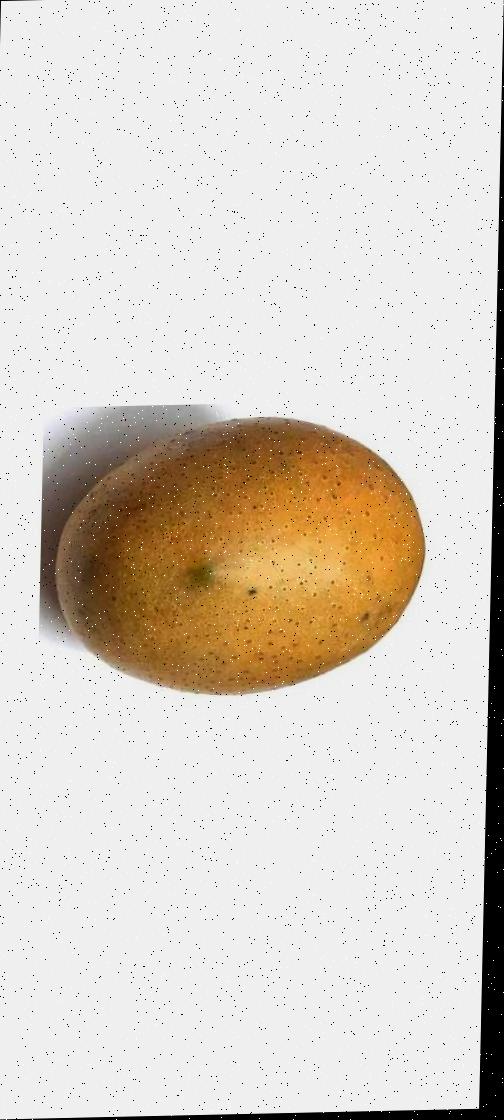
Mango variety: Gourmoti